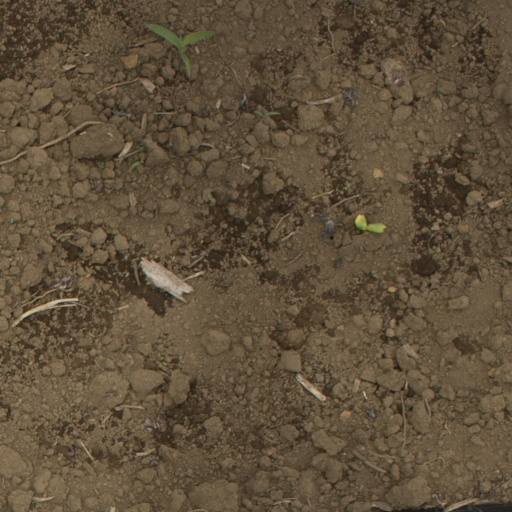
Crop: Jerusalem artichoke